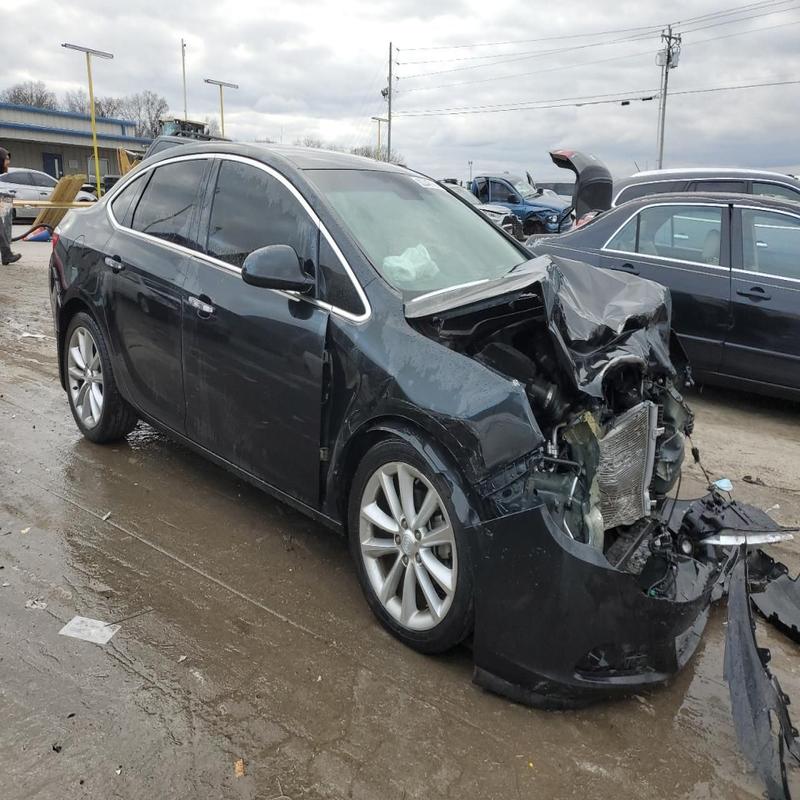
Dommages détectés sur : plaque d'immatriculation avant, pare-choc avant, feu avant droit, capot, aile avant droite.
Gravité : majeur